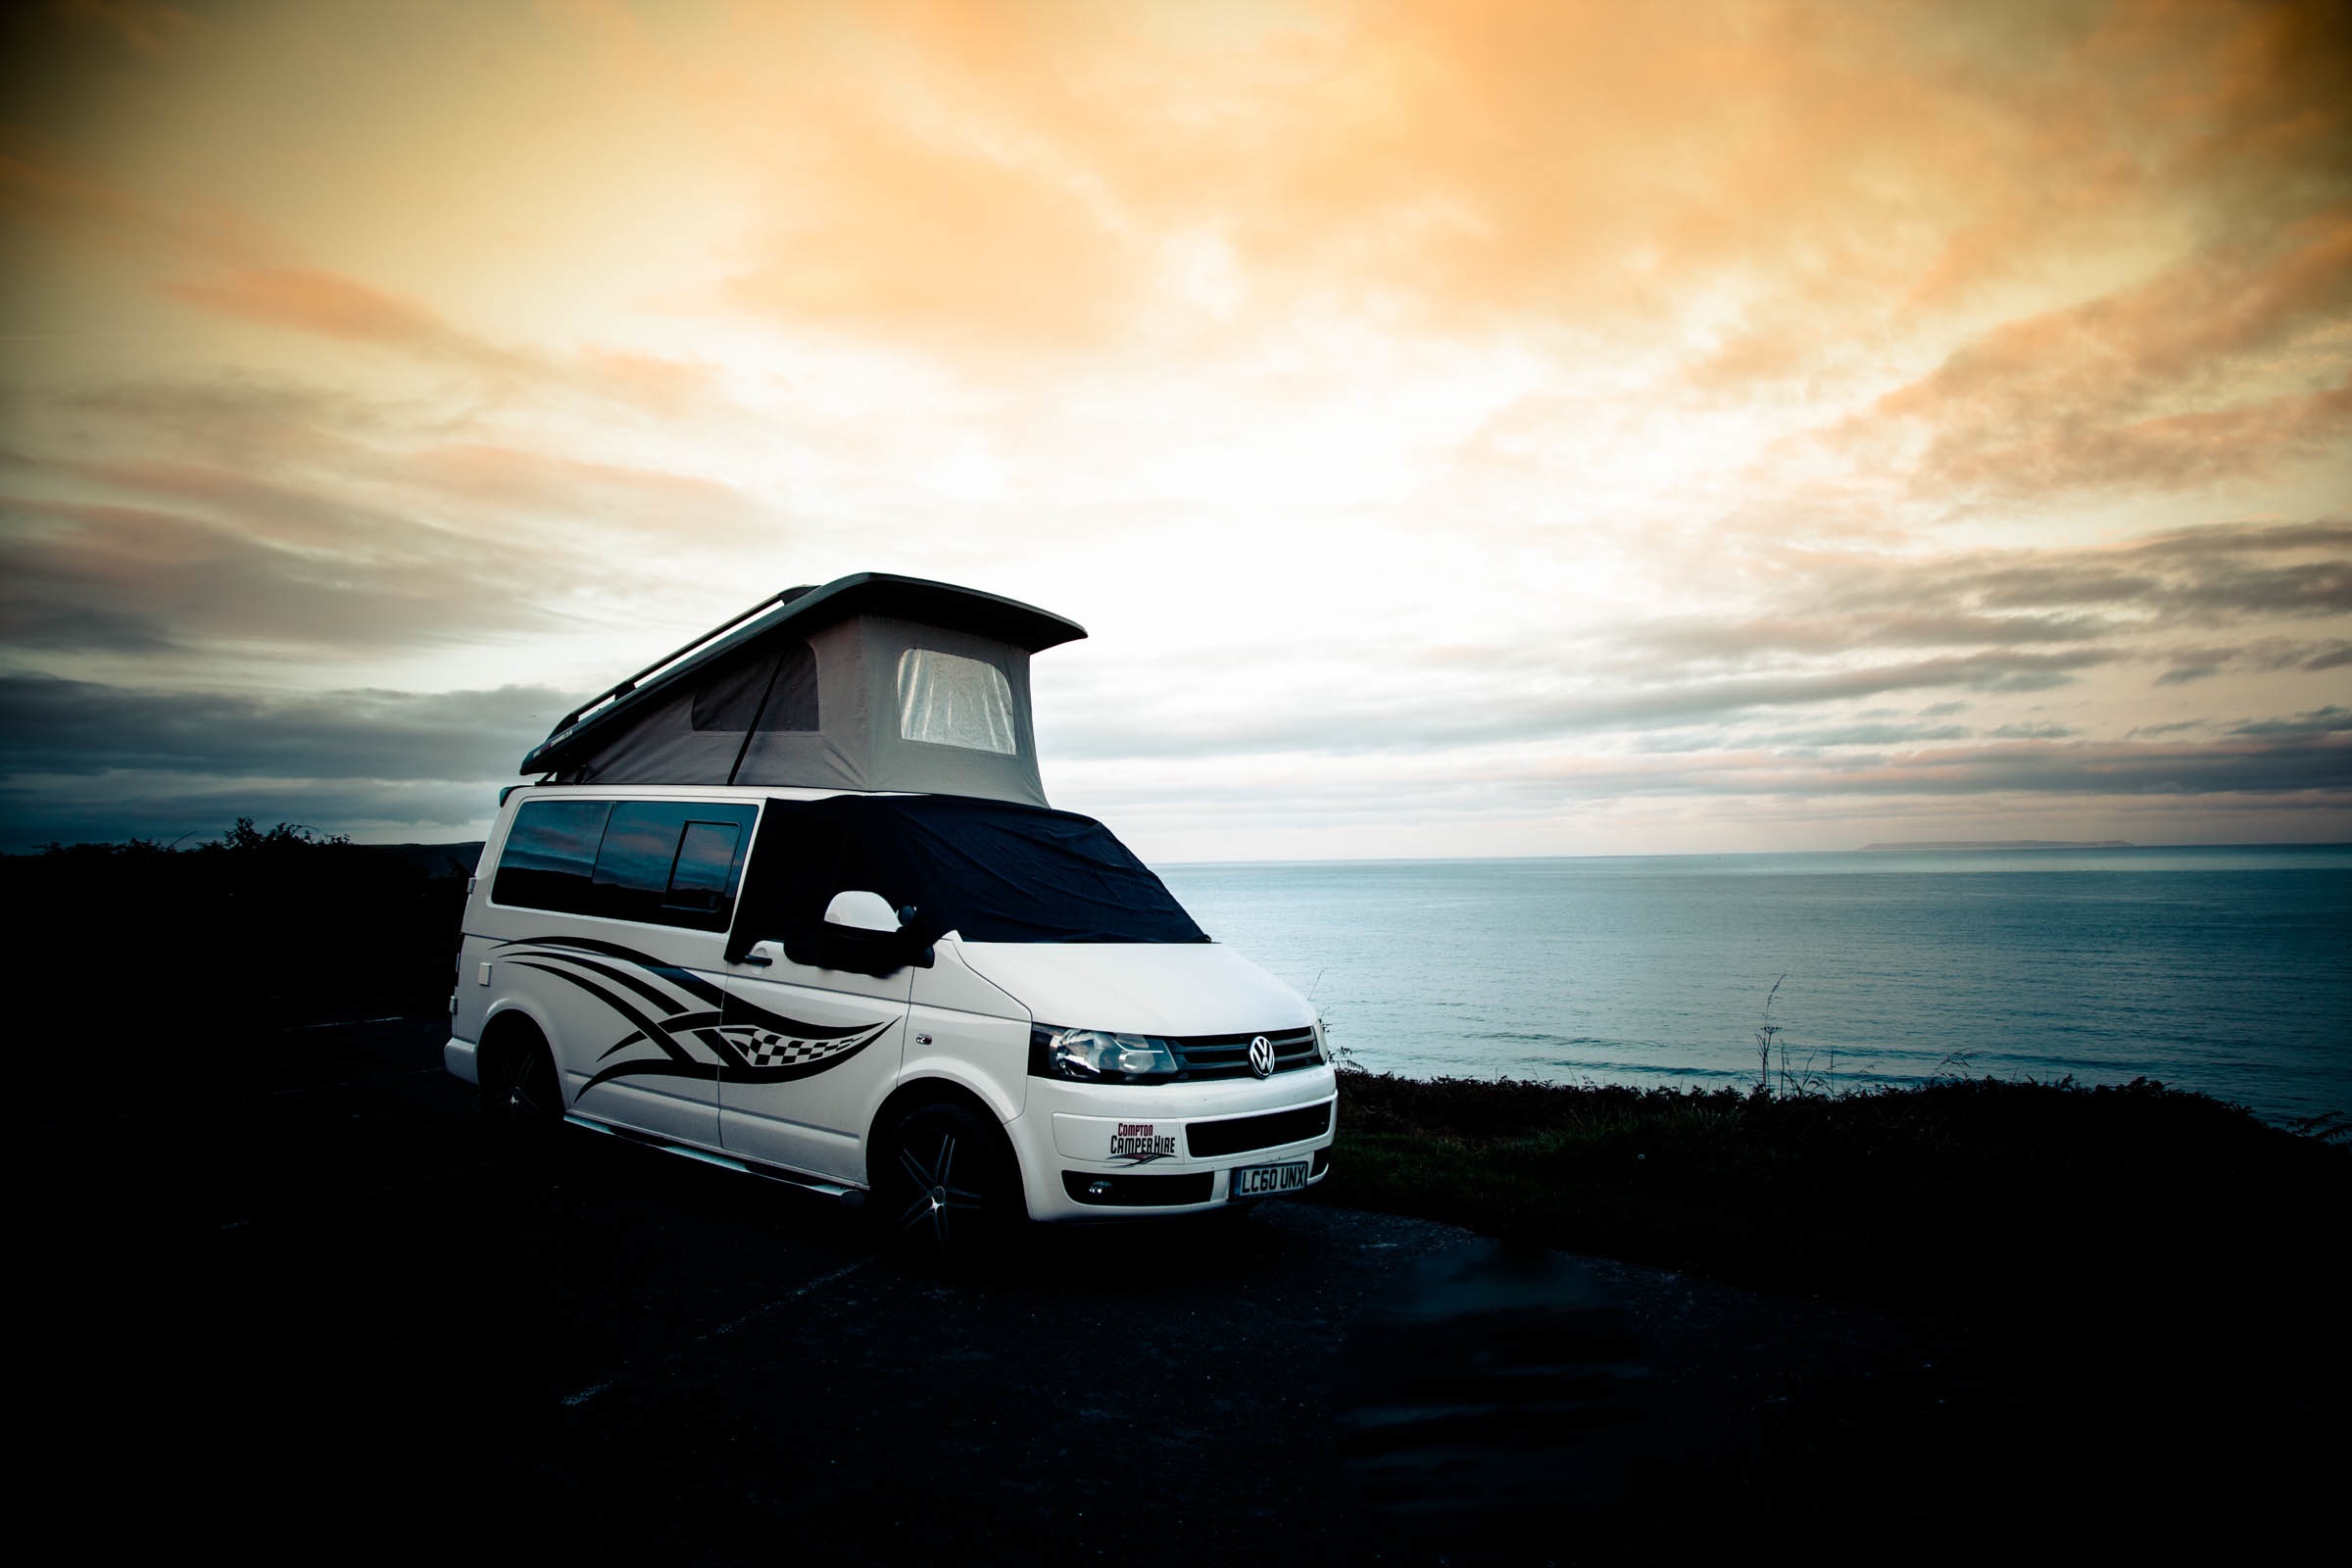
sunset, car, driving, evening, vehicle, automobile make